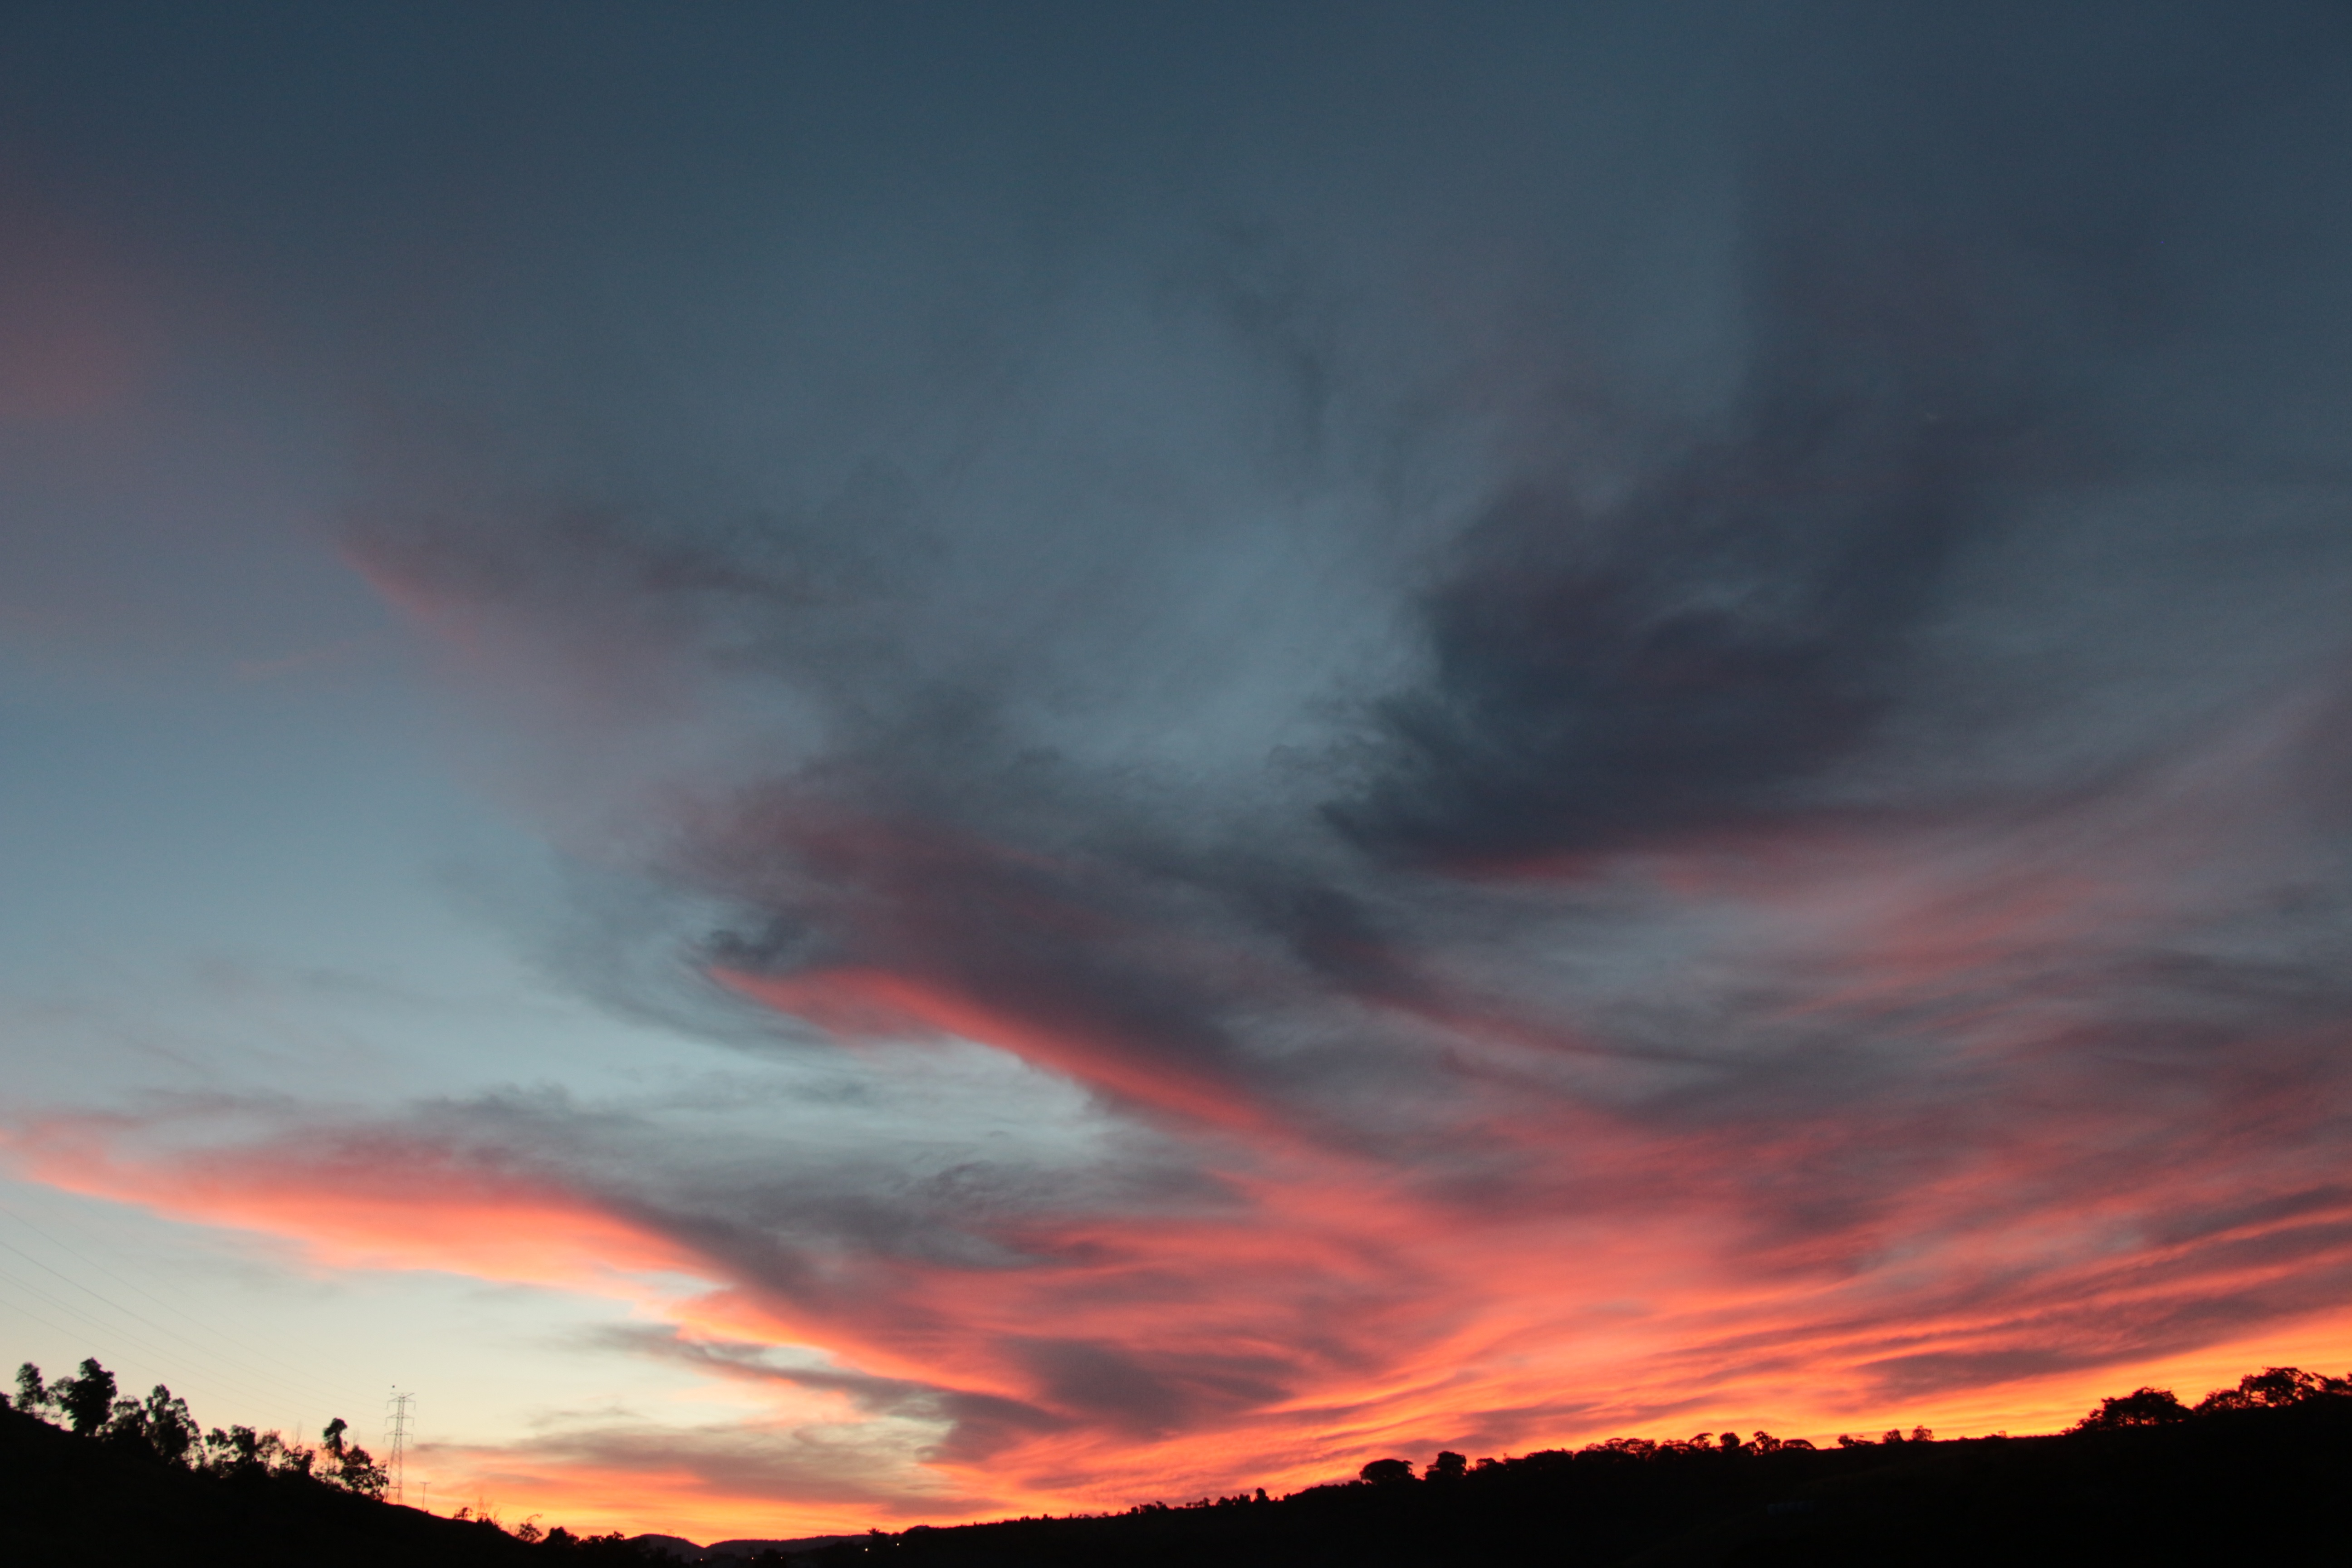
cloud, sky, sunrise, sunset, dawn, atmosphere, dusk, cumulus, brazil, afternoon, eventide, afterglow, end of afternoon, meteorological phenomenon, geological phenomenon, red sky at morning